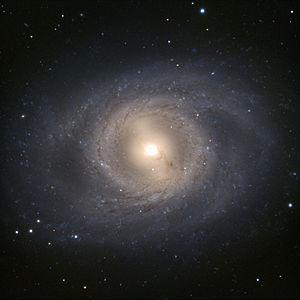
M95 est une galaxie spirale barrée relativement rapprochée et située dans la constellation du Lion à environ 35 millions d'années-lumière de la Voie lactée. Elle a été découverte par l'astronome français Pierre Méchain le 20 mars 1781. Charles Messier a observé cette galaxie 4 jours plus tard, le 24 mars 1781, et il l'a inscrite à son catalogue.